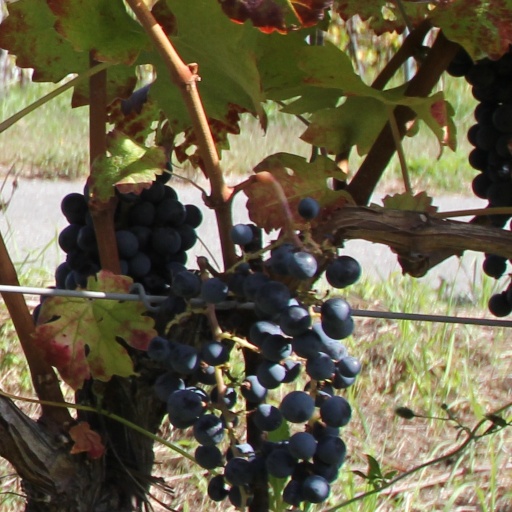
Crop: grape